Denis Yevsikov

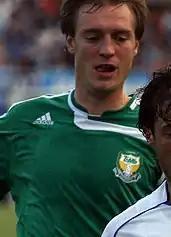
Yevsikov in 2007

Denis Sergeyevich Yevsikov (born 19 February 1981) is a Russian football coach and a former defender.